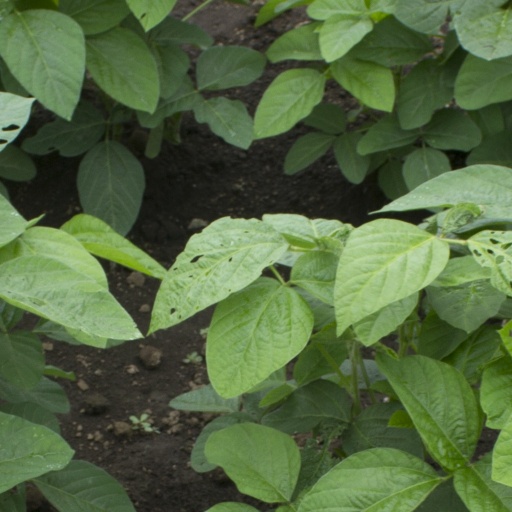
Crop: soybean